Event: Nepal Earthquake
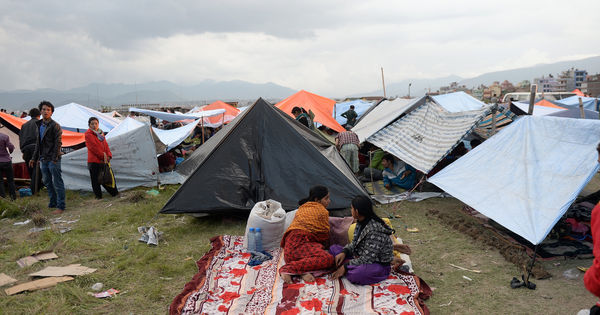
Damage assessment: no_damage